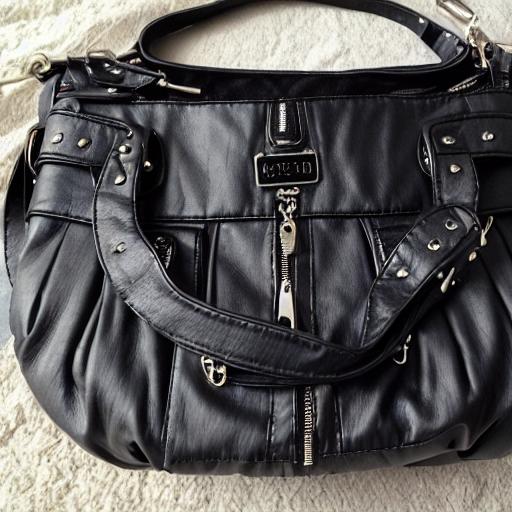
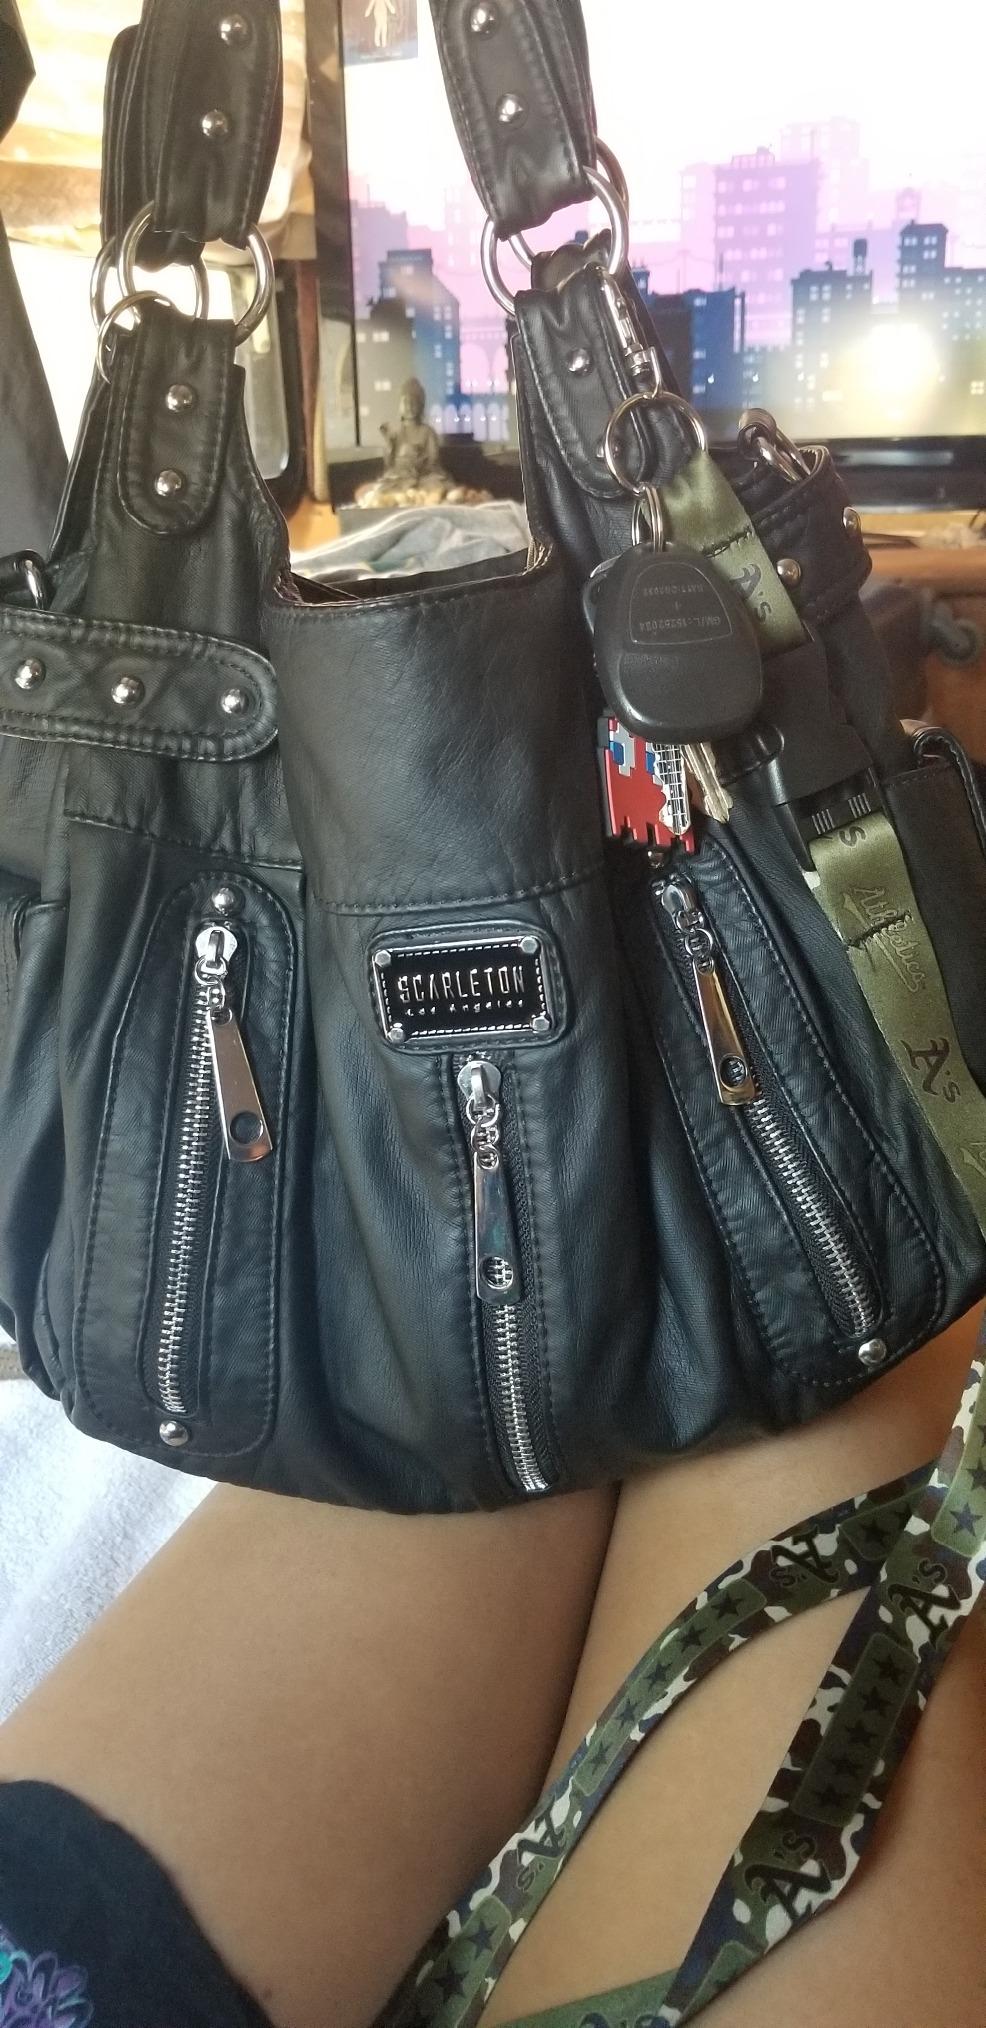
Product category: accessories_handbag
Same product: no